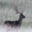
Label: deer